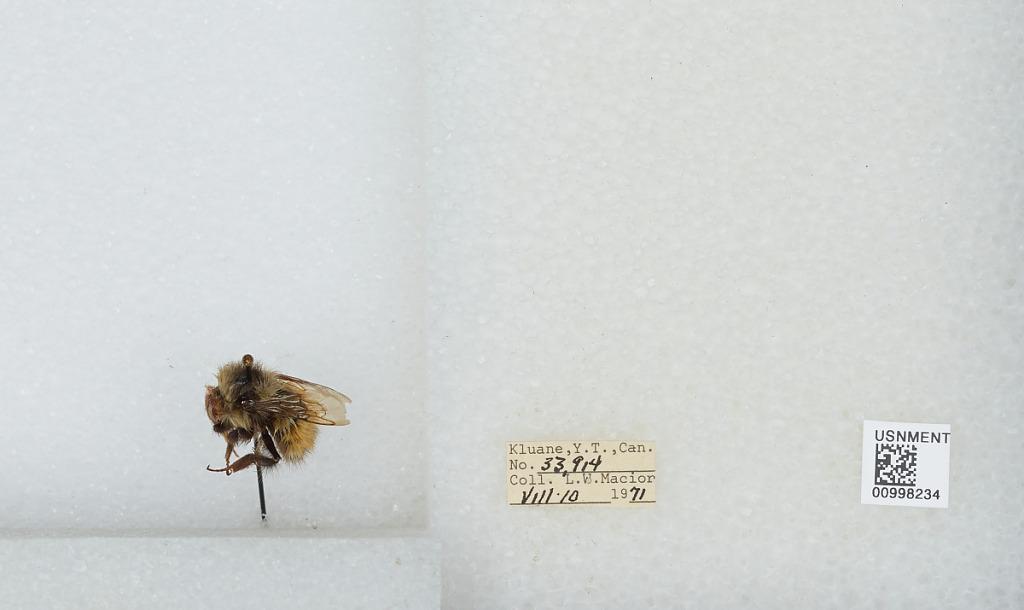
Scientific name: Bombus (Pyrobombus) melanopygus Nylander
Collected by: L. Macior
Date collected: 1971-8-10
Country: Canada
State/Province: Yukon Territory
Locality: Klaune
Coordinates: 60.7132, -139.474